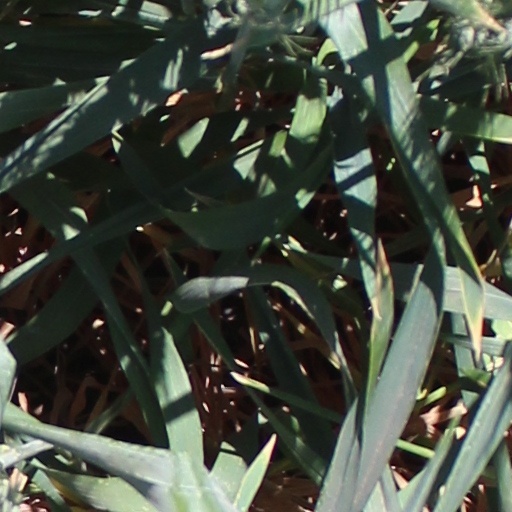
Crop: wheat